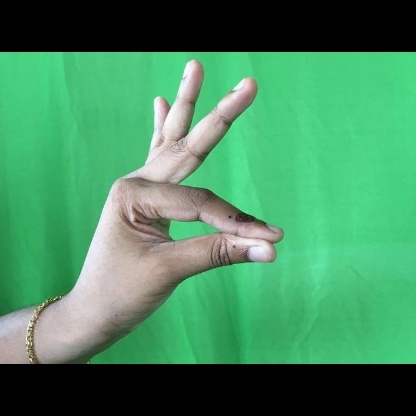
Mudra: Hamsasyam